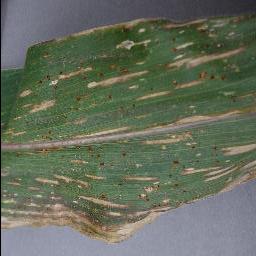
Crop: corn
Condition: (maize)_cercospora_spot_gray_spot